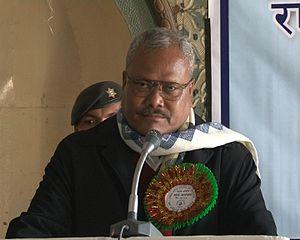
Bijaya Kumar Gachchedar ou Bijaya Kumar Gachchhadar, né dans le district de Sunsari, âgé de 53 ans, est un homme politique népalais, membre du Forum des droits du peuple madhesi, Népal.